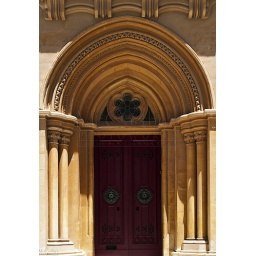
Medieval Gothic windows on a house in the city of Mdina in Malta